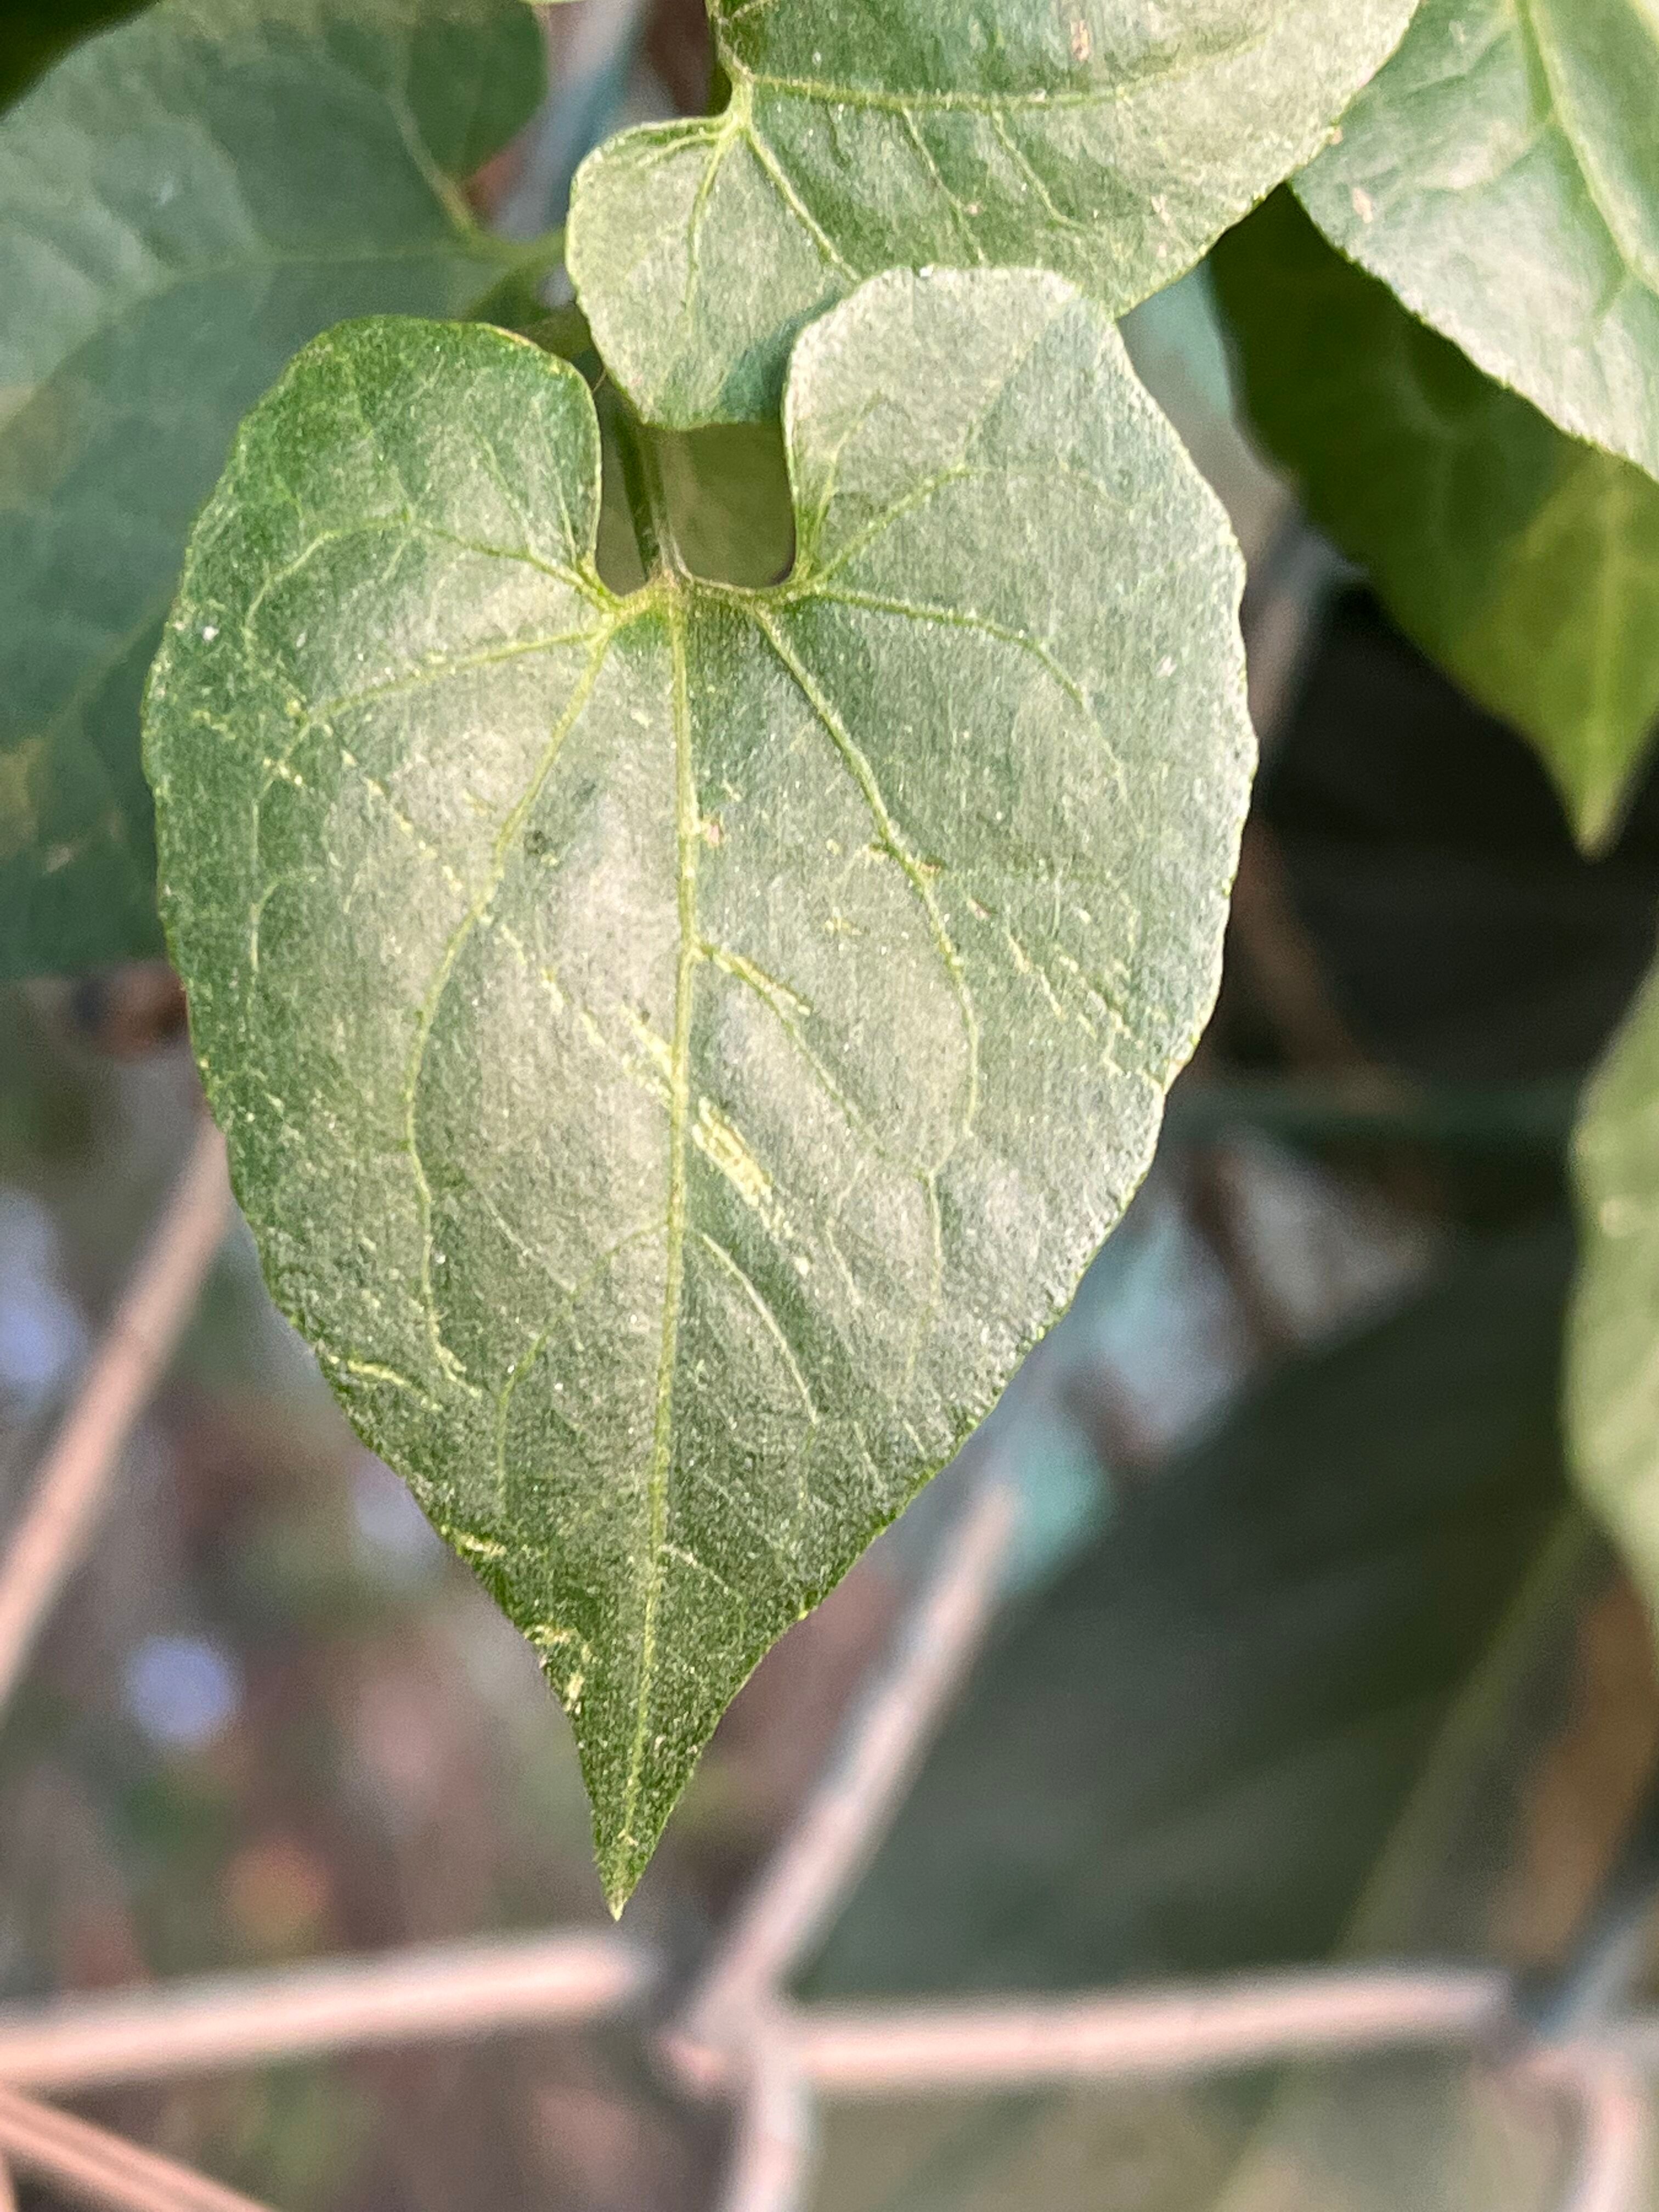
Plant species: mikania-micrantha